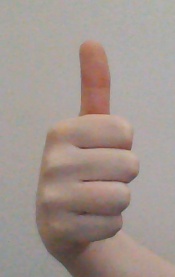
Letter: aleff